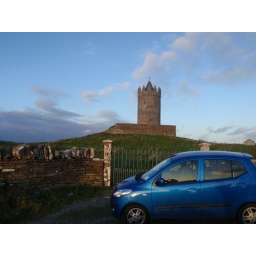
Our little rental car in front of the castle